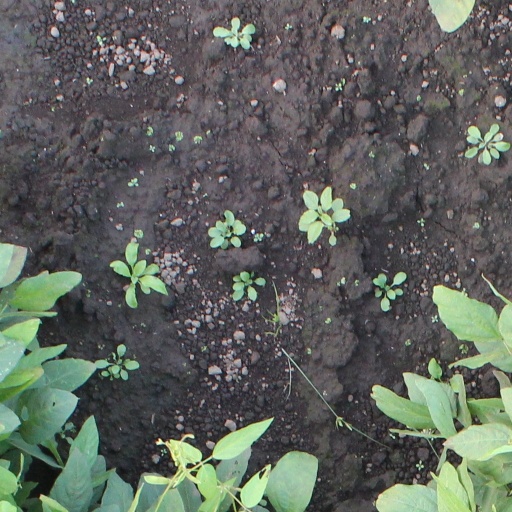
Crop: soybean